Paul Mensah

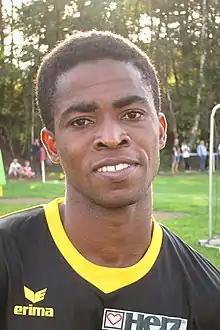
Mensah with Kapfenberger SV

Paul Mensah (born 13 October 1999) is a Ghanaian professional footballer who plays as a forward for Blau-Weiß Linz.